KPYX

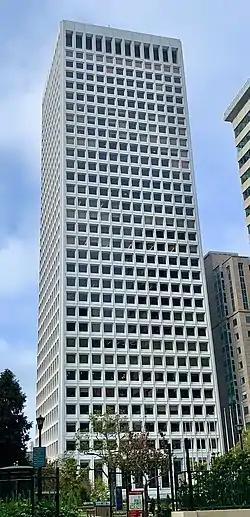
Refer to caption

On November 14, 1962, Kaiser Broadcasting, a division of Oakland-based Kaiser Industries and owner of San Francisco radio station KFOG (104.5 FM), obtained a construction permit to build channel 44 in San Francisco. Before the construction permit bore the call letters KBHK, it was originally KFOG-TV and then KHJK-TV, in honor of Kaiser Industries founder Henry J. Kaiser.